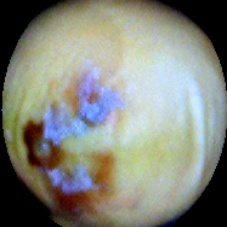
Label: Broken